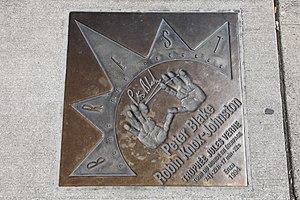
Brest. Port des records. Promenades du quai Éric Tabarly. Peter Blake Robin Knox-Johnston
Le port du Château est le nouveau port de plaisance de Brest, situé au pied du château de Brest et destiné à servir de port d'escale pour les visiteurs et de port pour les grandes compétitions sportives à la voile. Sa situation à l'ouest de l'agglomération est plus propice à ces usages que le port de plaisance du Moulin-Blanc, situé à l'est, plus en fond de la rade de Brest et voué désormais à l'accueil des plaisanciers locaux.